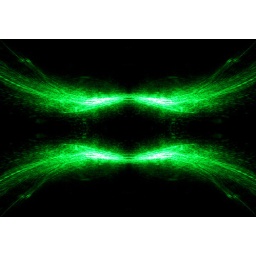
Made by aiming one of my green lasers at the blades on my office wall and shooting the reflections on the ceiling.